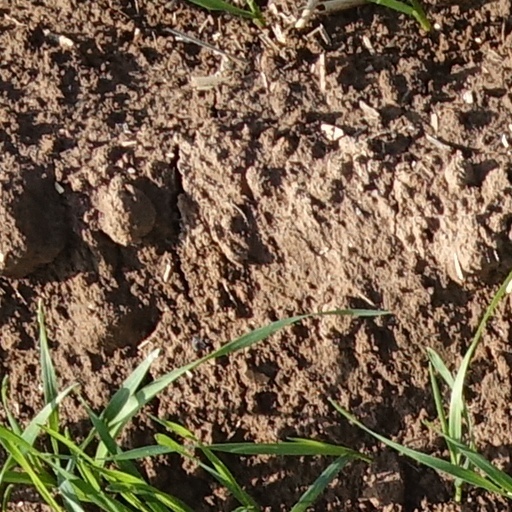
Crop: wheat